Harvey Railroad Bridge

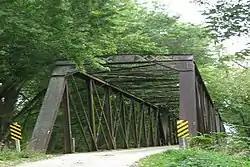

The Harvey Railroad Bridge is a historic structure located east of Harvey, Iowa, United States. It spans an old channel of the Des Moines River for . The Albia, Knoxville and Des Moines Railroad (AK&D) was planned to traverse the central part of Marion County. Even though a special tax in the townships the tracks would pass through was approved in 1870, they were unable to complete the line. The Chicago, Burlington and Quincy Railroad (CB&Q) acquired the AK&D's assets in 1875 and completed the line. Initially, the tracks did not cross the Des Moines River where the railroad employed ferries or a temporary bridge. The CB&Q contracted with the American Bridge Company in 1878 to fabricate the wrought iron Pratt through truss span. Stone abutments and piers support the bridge. It is not known whether the CB&Q or AmBridge built the span. It remained in use as a railroad bridge until 1938 when the county acquired the bridge and the right-of-way for a county road. The river itself has subsequently been rerouted, and now the bridge crosses a narrow stream. The bridge was listed on the National Register of Historic Places in 1998.